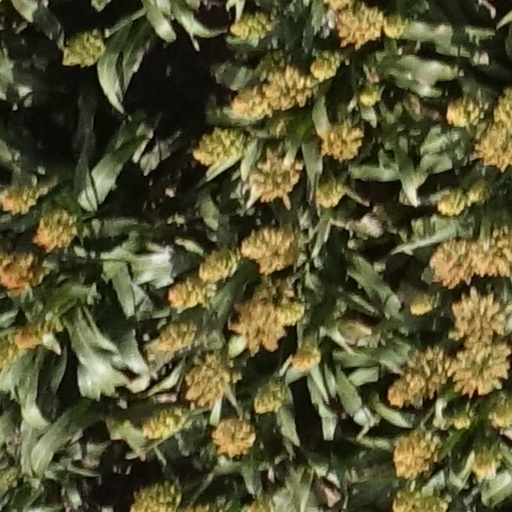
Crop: sorghum